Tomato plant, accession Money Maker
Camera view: tilt-top (135 deg); turntable rotation: 90 degrees
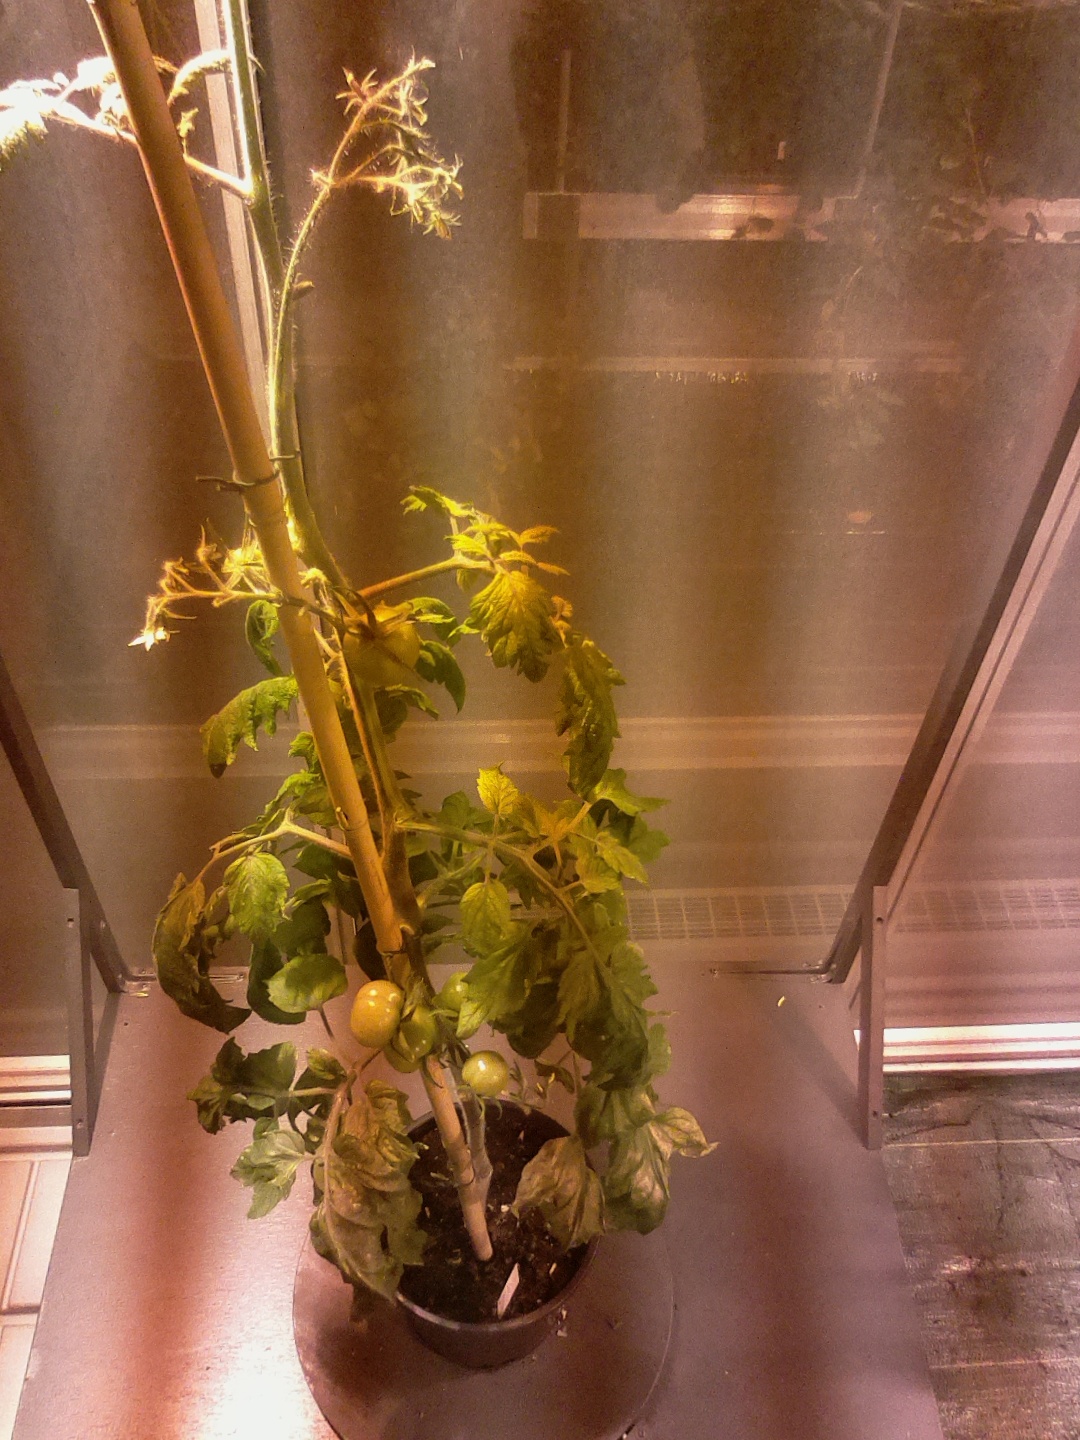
BBCH growth stage 76: 60%-70% of final fruit size